Frederick William Beechey

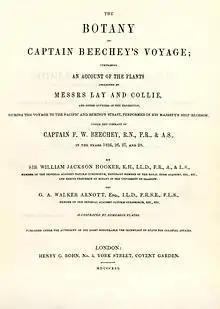
"The Botany of Captain Beechey's Voyage", 1841

In 1825, Beechey was appointed to command . His task was to explore the Bering Strait in concert with Franklin and Parry operating from the east. In the summer of 1826, he passed the strait and a barge from his ship reached 71°23'31" N., and 156°21'30" W. near Point Barrow, which he named, a point only 146 miles west of that reached by Franklin's expedition from the Mackenzie River. The whole voyage lasted more than three years, and in the course of it, Beechey discovered several islands in the Pacific, and an excellent harbour near Cape Prince of Wales.